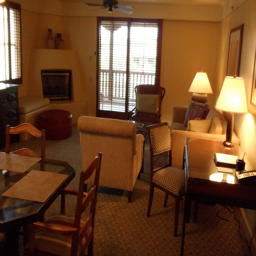
Well lit sitting room with lots of seating.
The apartment is clean and ready to be moved in to
A living room area features a corner fireplace, a love seat, windows and lamps.
A living room filled with lots of furniture and a fire place.
An empty but lit living room with a fireplace.